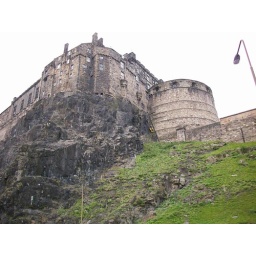
There are three guys in yellow jackets clearing loose rocks from the side of the castle.